Sierra Nevada

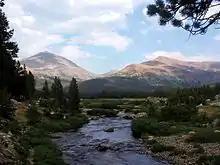
The Sierra hosts many waterways, such as the Tuolumne River.

The range is drained on its western slope by the Central Valley watershed, which discharges into the Pacific Ocean at San Francisco. The northern third of the western Sierra is part of the Sacramento River watershed (including the Feather, Yuba, and American River tributaries), and the middle third is drained by the San Joaquin River (including the Mokelumne, Stanislaus, Tuolumne, and Merced River tributaries). The southern third of the range is drained by the Kings, Kaweah, Tule, and Kern rivers, which flow into the endorheic basin of Tulare Lake, which rarely overflows into the San Joaquin during wet years.